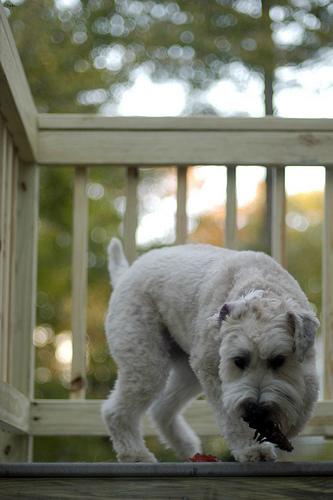
Breed: wheaten terrier